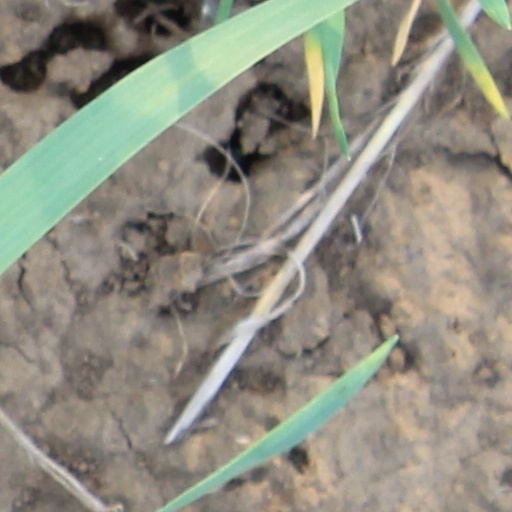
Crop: wheat